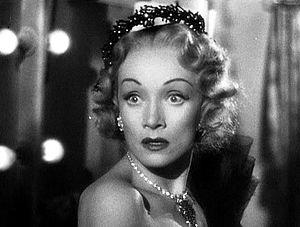
Le Grand Alibi est un film britannique réalisé par Alfred Hitchcock, sorti en 1950.
Le terme de « blonde hitchcockienne » désigne une partie des personnages féminins apparaissant dans les films d'Alfred Hitchcock, souvent en tant que premier rôle féminin, et les actrices qui les interprètent. Femmes fatales, elles répondent systématiquement au stéréotype de la belle blonde glaciale et sophistiquée. Beautés froides et diaphanes, elles possèdent paradoxalement un grand charme sensuel. Par extension, on qualifie parfois de « blondes hitchcockiennes » les femmes et actrices possédant les mêmes caractéristiques que ces dernières.
Sir Alfred Hitchcock [ˈælfɹɪd ˈhɪt͡ʃkɒk] est un réalisateur, scénariste et producteur de cinéma britannique né le 13 août 1899 à Leytonstone et mort le 29 avril 1980 à Bel Air.